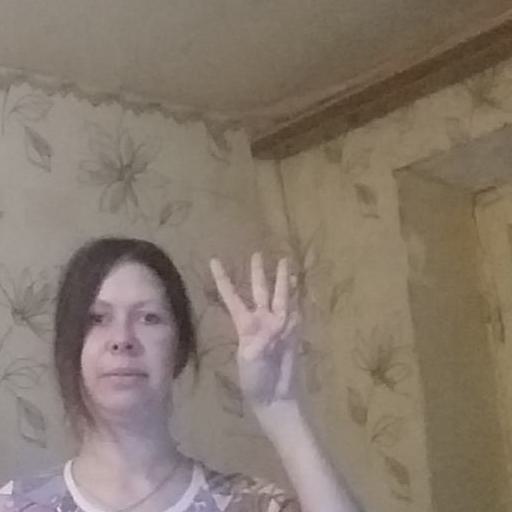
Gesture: three